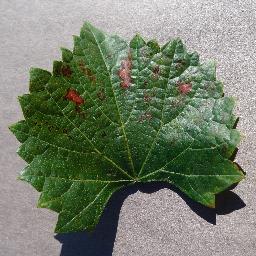
Label: Grape___Esca_(Black_Measles)